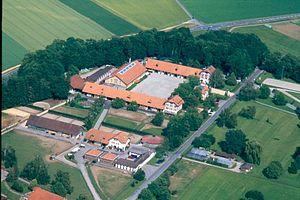
Le Haras national suisse HNS vu du ciel
Le Haras national suisse est un établissement voué à la conservation et l'amélioration des races chevalines suisses, fondé en 1899. Il est désormais un centre de compétences pour les questions relatives à l'élevage et à la garde des équidés dans l'espace rural. Depuis janvier 2000, le haras est géré sur la base d'un mandat de prestations que lui confie le Conseil fédéral suisse et d'une enveloppe budgétaire. Il fait partie d'Agroscope, qui fait lui-même partie de l’Office fédéral de l’agriculture OFAG, un office du Département fédéral de l’économie, de la formation et de la recherche DEFR. Le Haras national suisse est situé à Avenches, dans le canton de Vaud.